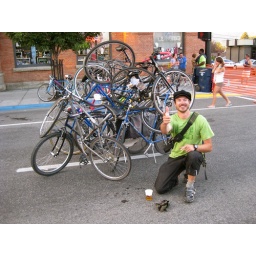
We built a nice bike tree that wasn't actually in a tree